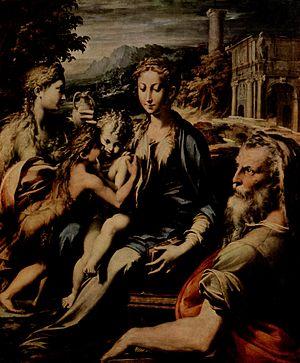
Girolamo Francesco Maria Mazzola ou Mazzuoli, dit Parmigianino, né à Parme le 11 janvier 1503 et mort à Casalmaggiore le 24 août 1540, est un peintre et graveur italien de la Renaissance et du début du maniérisme.